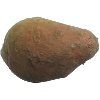
Label: potato_sweet